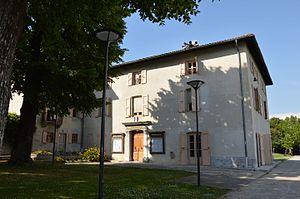
Mairie de Saint-Ismier
Saint-Ismier est une commune française située dans le département de l'Isère en région Auvergne-Rhône-Alpes.